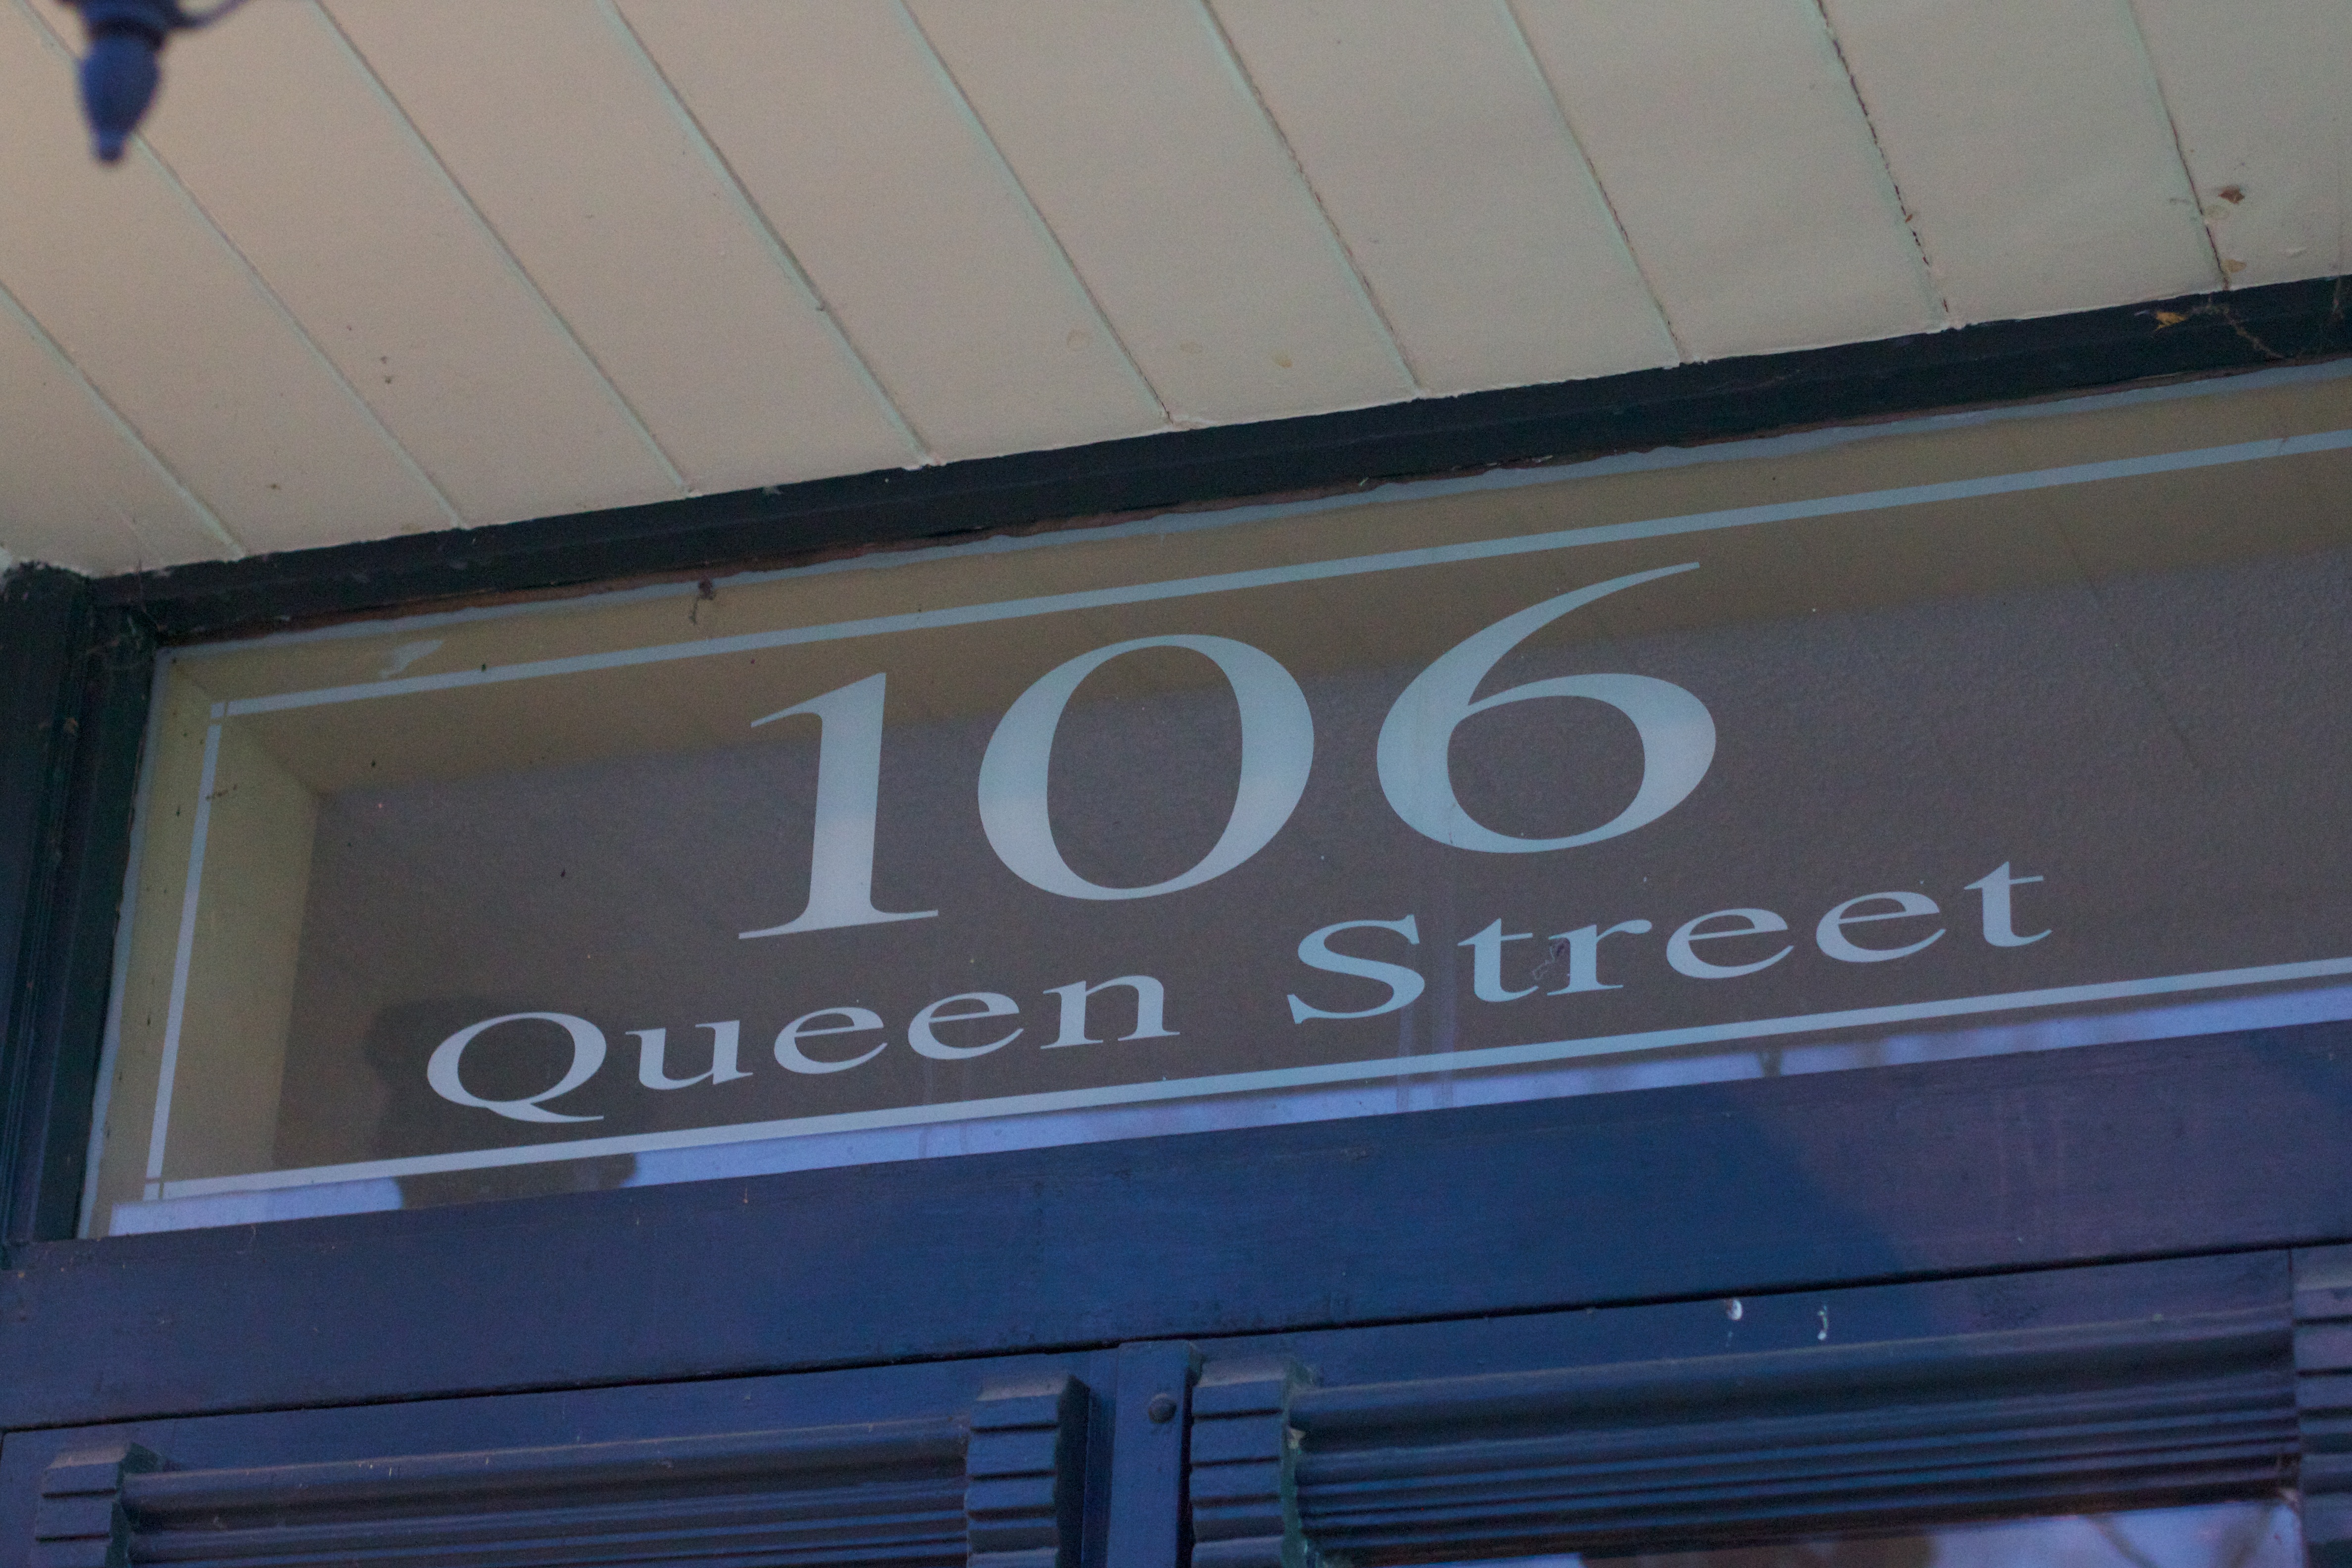
advertising, sign, street sign, signage, shape, ds106, 106, automotive exterior, window covering